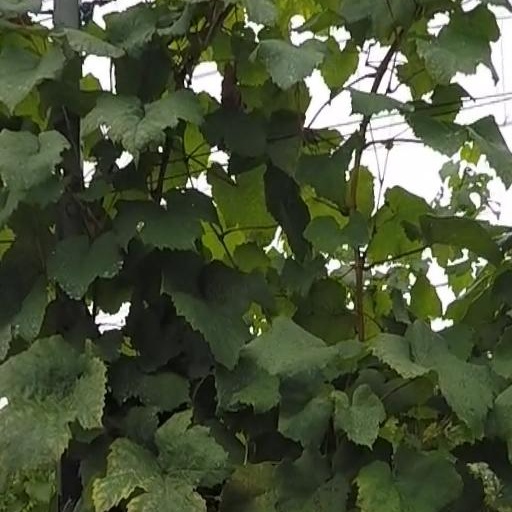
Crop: grape